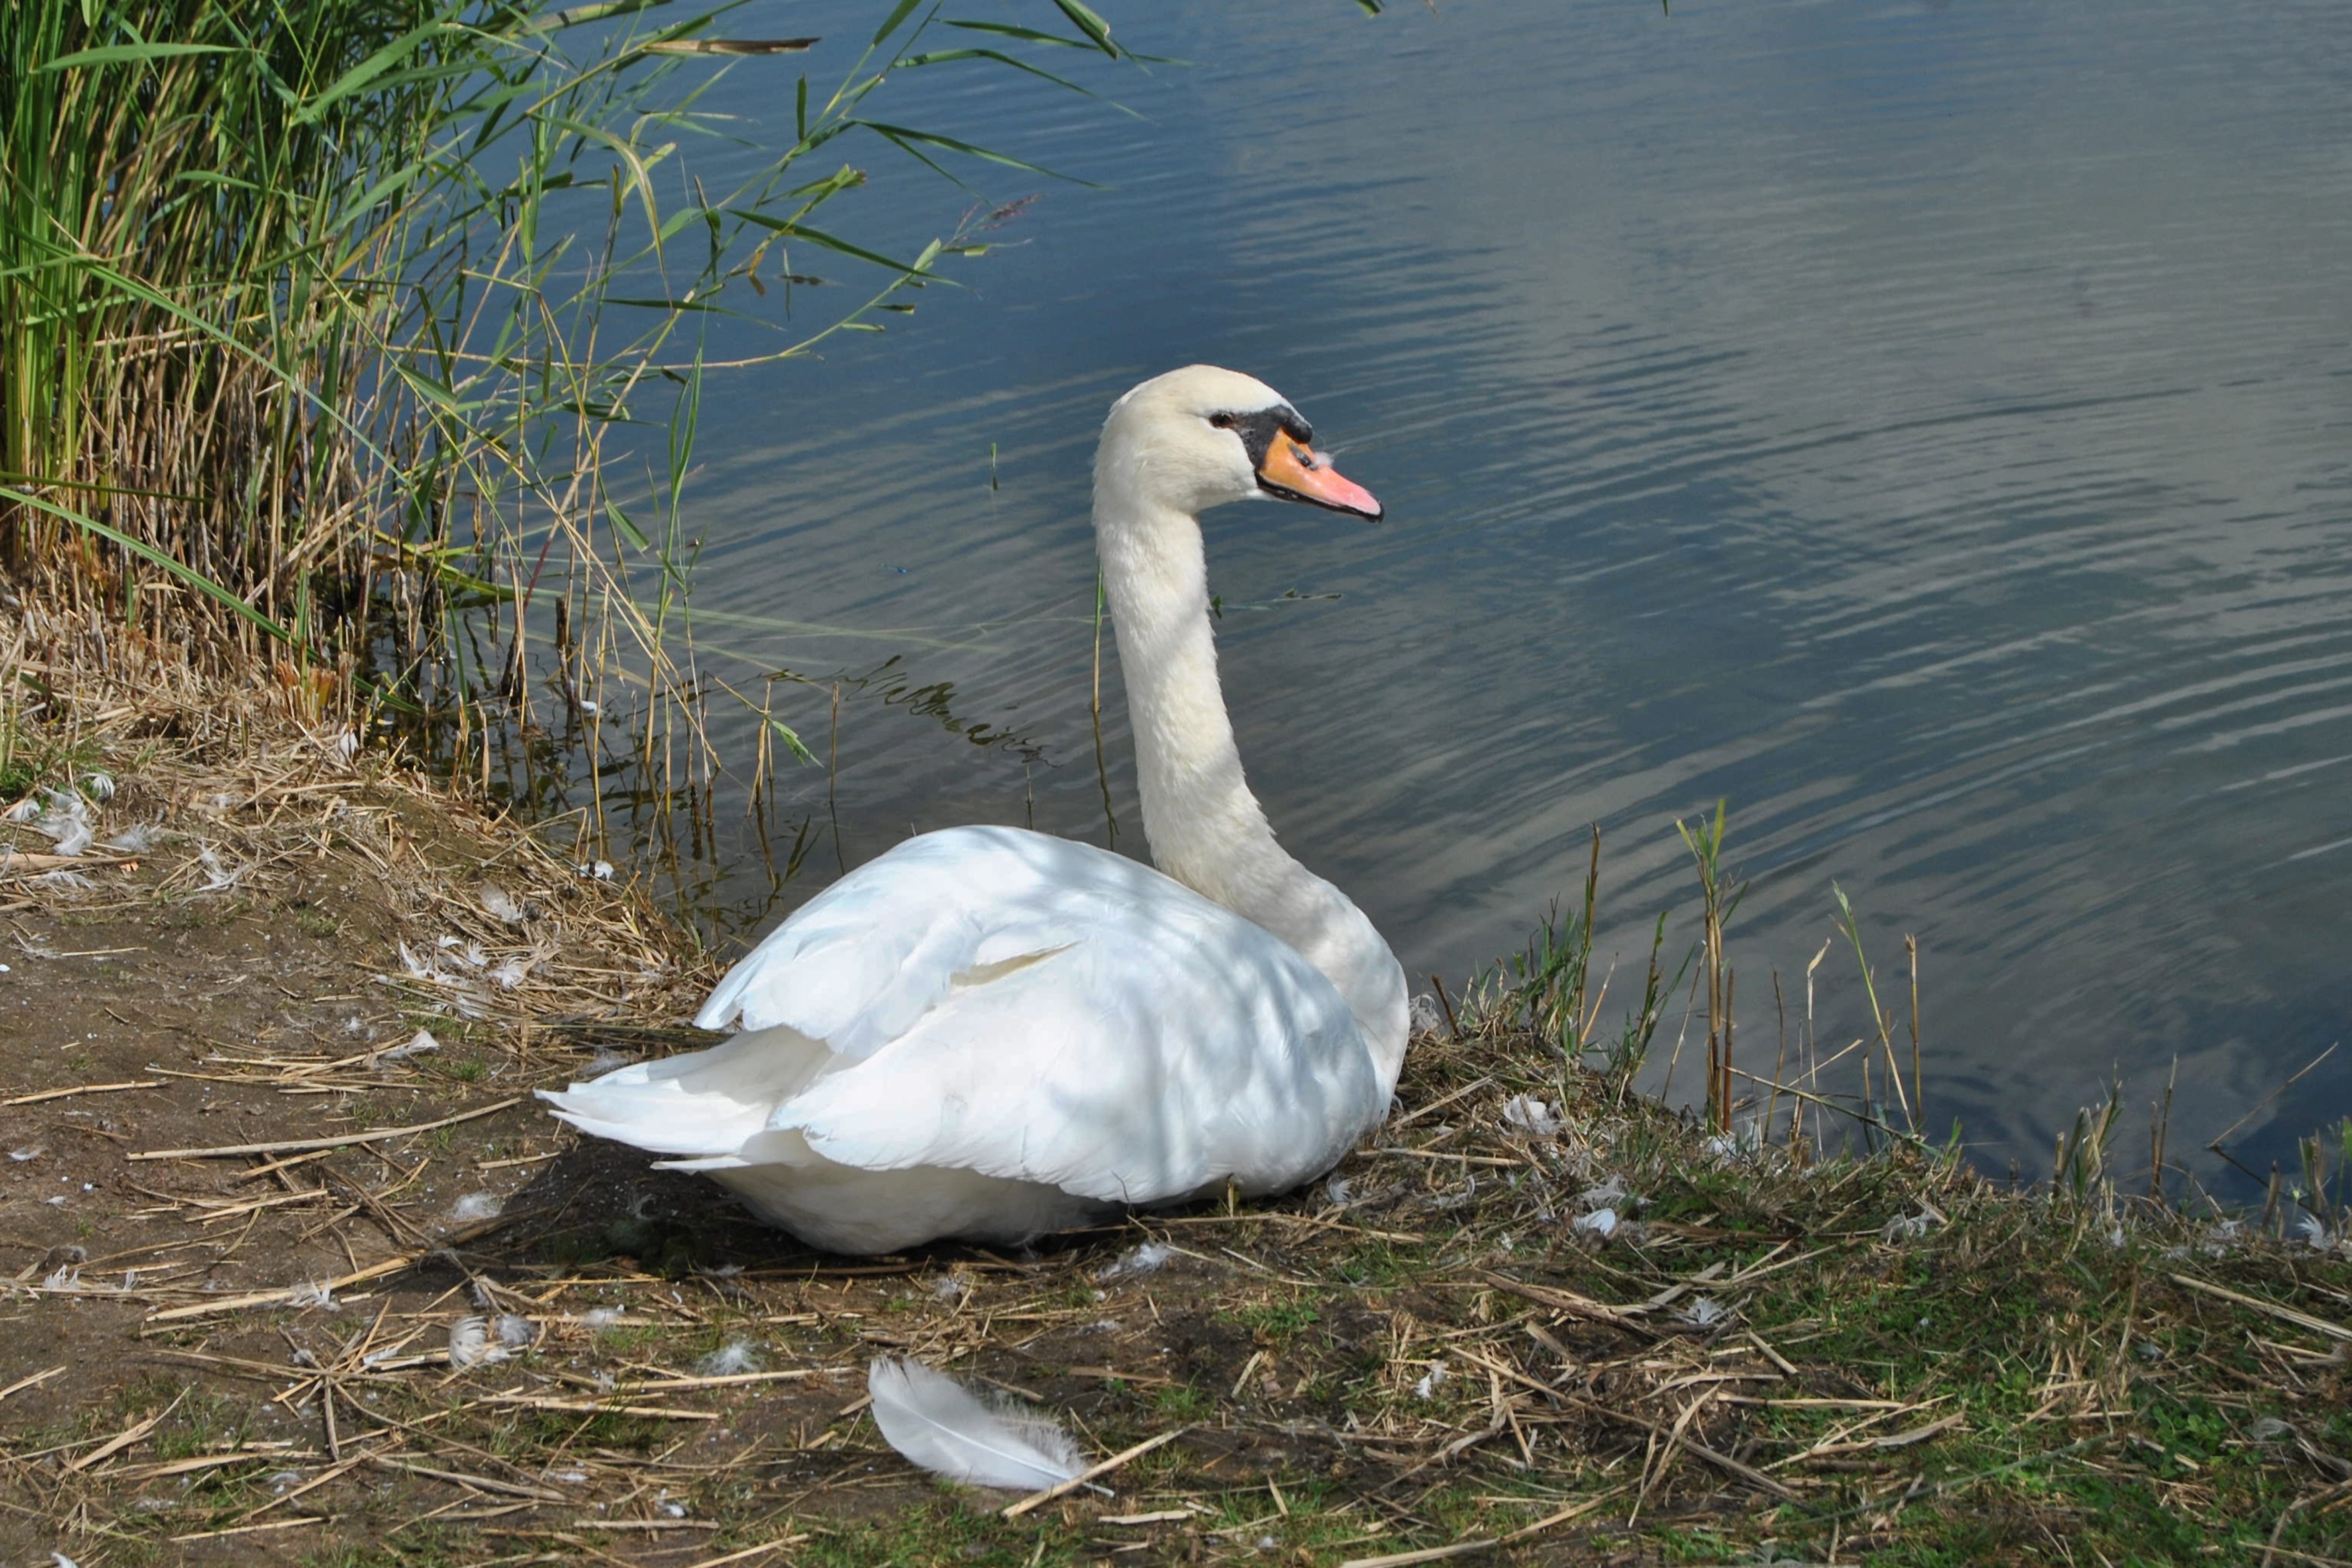
water, nature, bird, wing, white, wildlife, beak, feather, fauna, swan, bank, duck, goose, vertebrate, waterfowl, water bird, white swan, mute swan, ducks geese and swans